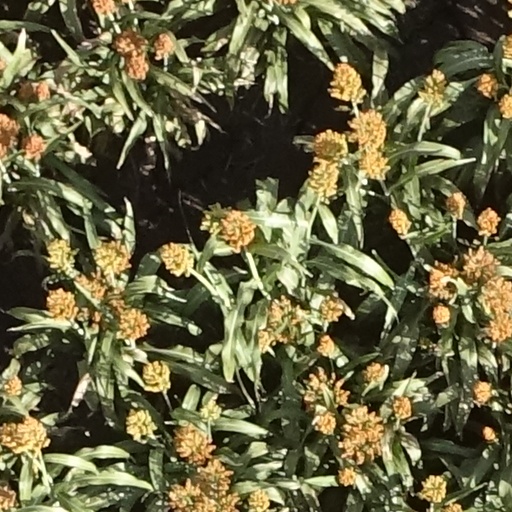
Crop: sorghum